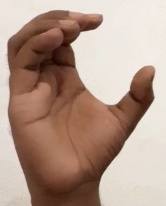
ASL sign: C